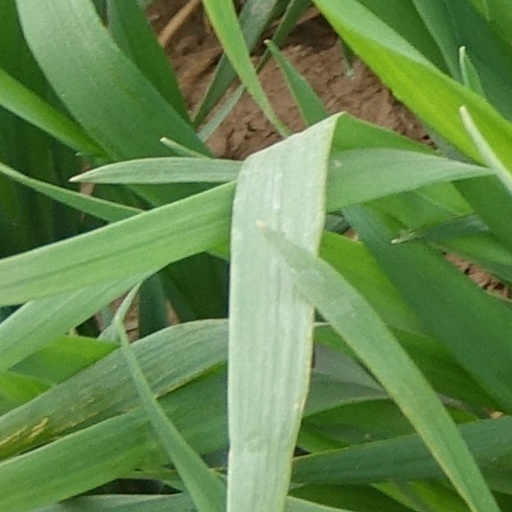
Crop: wheat